Pawapuri

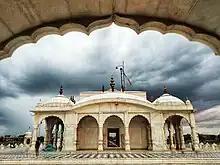
Main View Of Jal mandir Pawapuri

Spread over an area of 84 bighas, the beauty of the pond of this Jal Mandir has a different importance. In the summer, lotus flowers enhance the beauty of this pond, due to which this pond is also known as Kamal Sarovar.